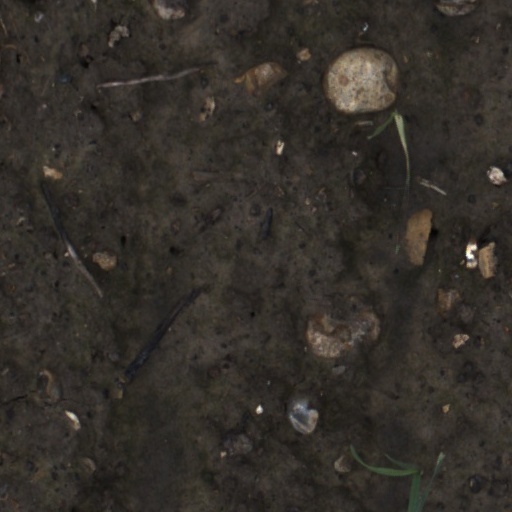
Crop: wheat